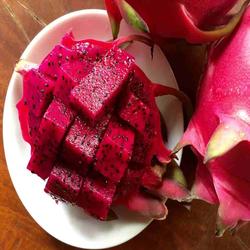
Label: Dragonfruit